LaDonna Harris

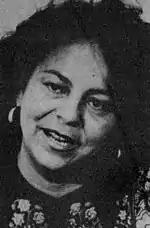
Harris (1980)

Harris helped the Taos Pueblo regain control of Blue Lake, and she helped the Menominee tribe gain federal recognition after their tribe had been terminated by the US federal government. She was an original member of Global Tomorrow Coalition, the U.S. Representative to the OAS Inter-American Indigenous Institute, and the United Nations Educational, Scientific and Cultural Organization (UNESCO).